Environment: real
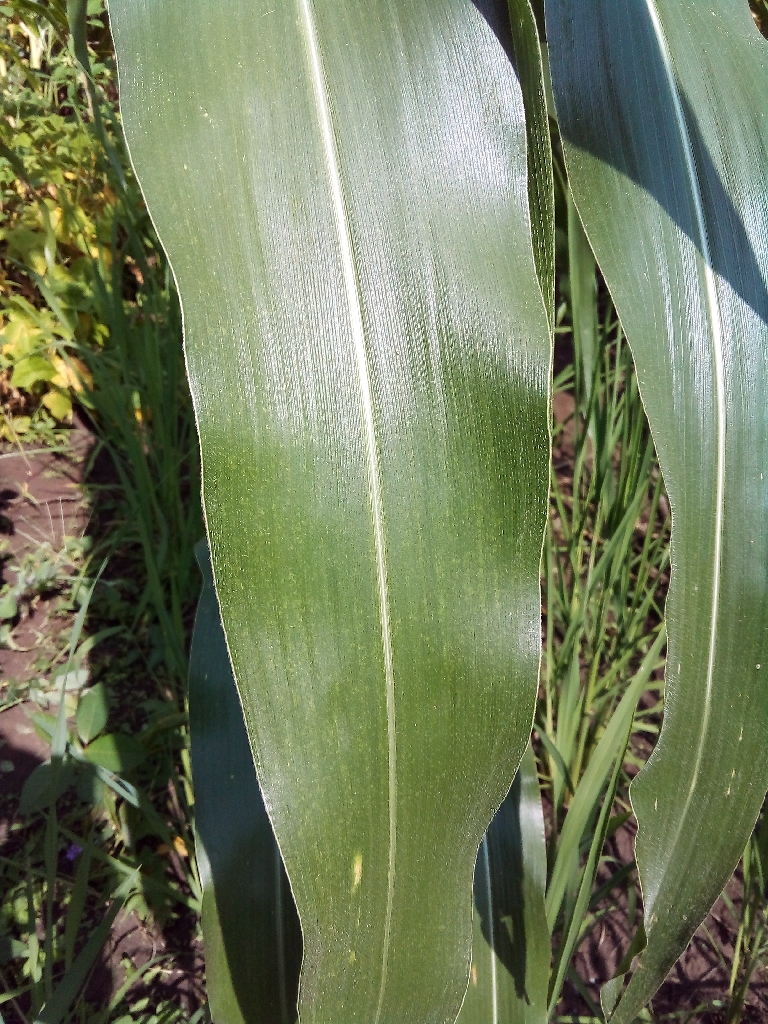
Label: healthy